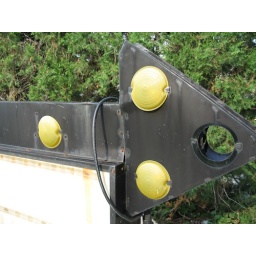
Sad old sign with yellow bulbs in the arrow